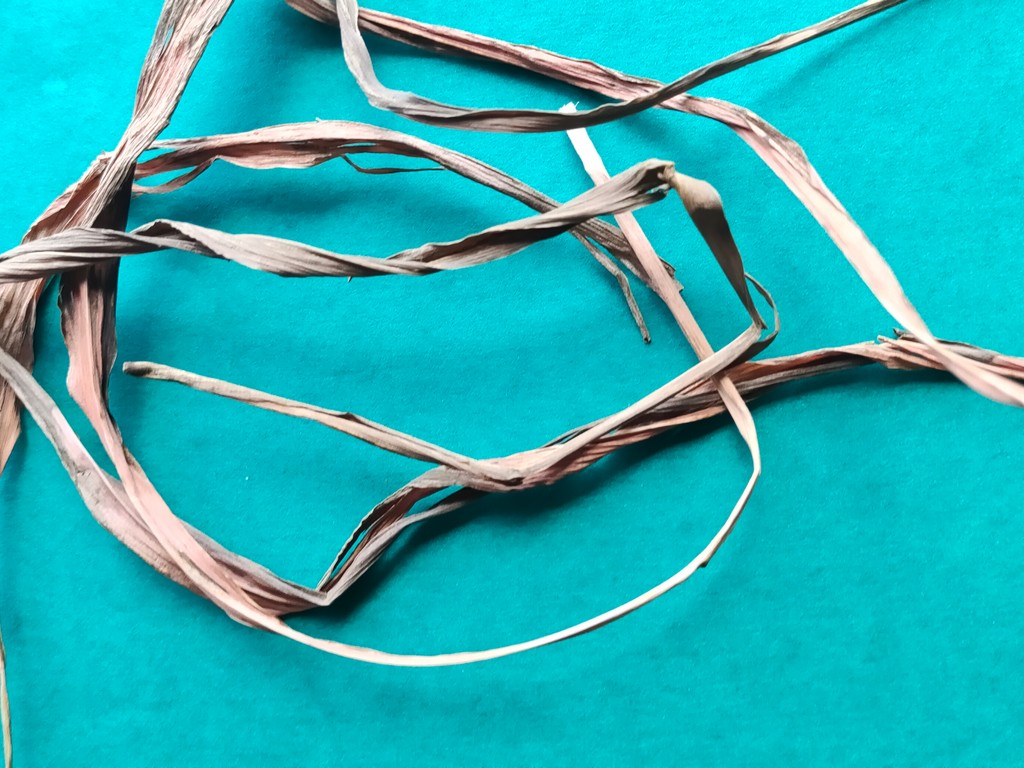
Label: Dried